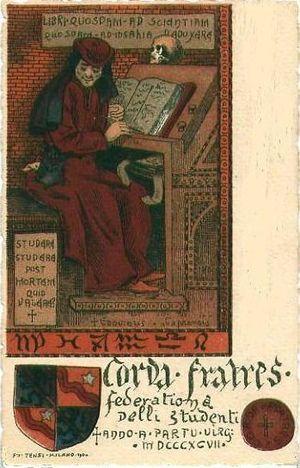
Première carte-postale éditée pour la Corda Fratres. On y lit deux inscriptions latines: ""Libri quosdam ad scientiam quosdam ad insaniam deduxere"" et ""Studere studere, post mortem quid valere?"""
La Corda Fratres - Fédération internationale des étudiants, appelée aussi Corda Fratres - F.I.D.E. ou simplement Corda Fratres, est une organisation internationale, ni politique, ni religieuse, ni commerciale, ni humanitaire, festive et fraternelle d'étudiants fondée à Turin le 15 novembre 1898. Elle est la première – et seule à ce jour – société festive et carnavalesque universelle et la première association internationale des étudiants.